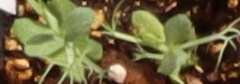
Label: Field Pea